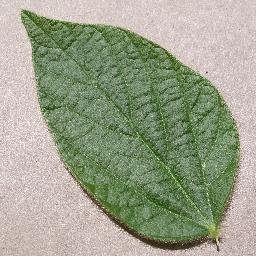
Label: Soybean___healthy